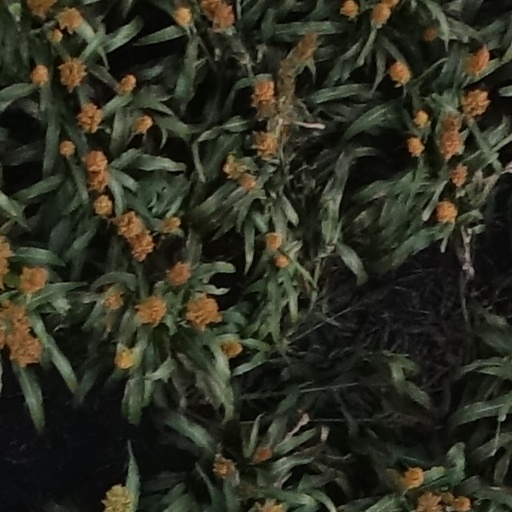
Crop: sorghum